Rorate caeli

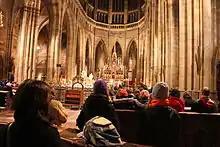
Rorate Mass in Prague Cathedral, Czech Republic

The Rorate Mass got its proper name from the first word of the Introit (Entrance antiphon): "Rorate caeli désuper et nubes pluant justum" ("Drop down dew, ye heavens, from above, and let the clouds rain the just").